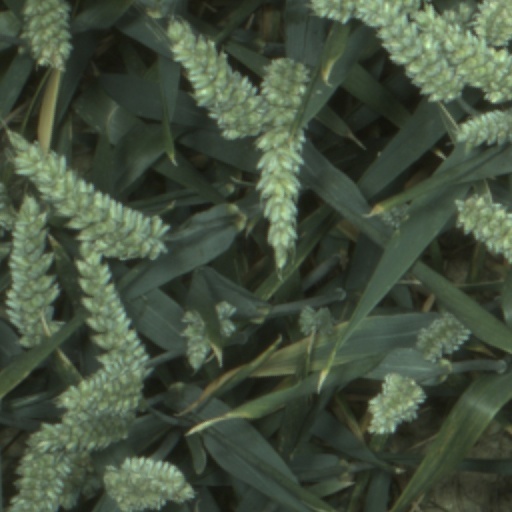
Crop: wheat